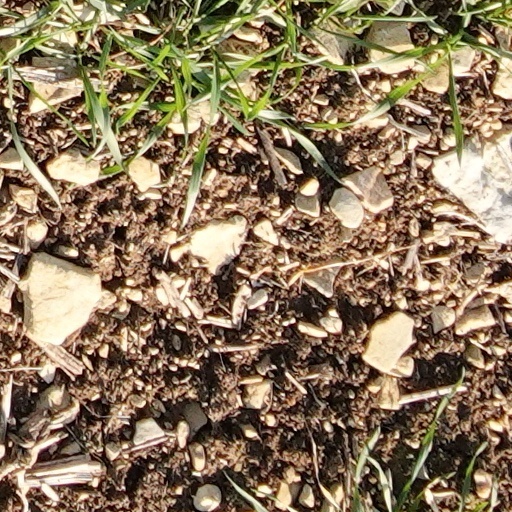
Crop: wheat